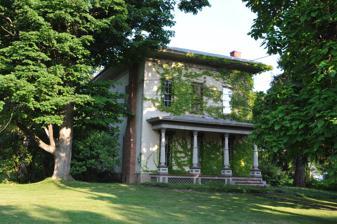
Building: Alverson-Copeland House
Country: United States of America
Year built: 1853
Historic house in New York, United States United States historic place Alverson-Copeland House U.S. National Register of Historic Places Show map of New York Show map of the United States Interactive map showing the location of Algerian-Copeland House Location 1612 Rochester St., Lima, New York Coordinates 42°54′52″N 77°36′44″W / 42.91444°N 77.61222°W / 42.91444; -77.61222 Area 1.5 acres (0.61 ha) Built 1853 Architect Searle, H.; Et al. Architectural style Greek Revival , Italianate MPS Lima MRA NRHP reference No. 89001133 Added to NRHP August 31, 1989 The Alverson-Copeland House is a historic house located at 1612 Rochester Street in Lima , Livingston County, New York . Description and history It was built in about 1853, and is a two-story, three-bay-wide and three-bay-deep, brick residence with late Greek Revival and early- Italianate -style design and decoration features. A 1 + 1 ⁄ 2 -story brick wing extends from the rear. The house features a one-story, flat-roofed verandah on the front with broadly projecting eaves , full molded entablature , and Egyptian/ Moorish Revival inspired support posts. It was listed on the National Register of Historic Places on August 31, 1989. References